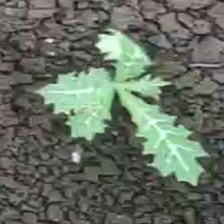
Weed species: Bilayat_(Mexicana_Argemone)